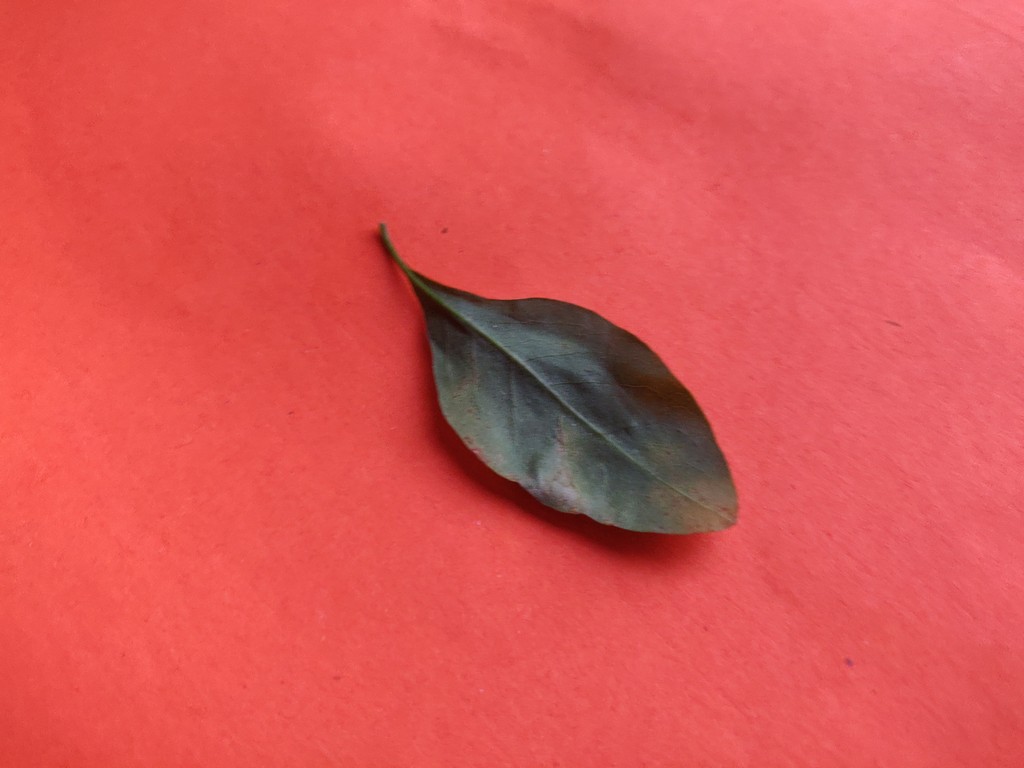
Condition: Unhealthy
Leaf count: single
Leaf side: back